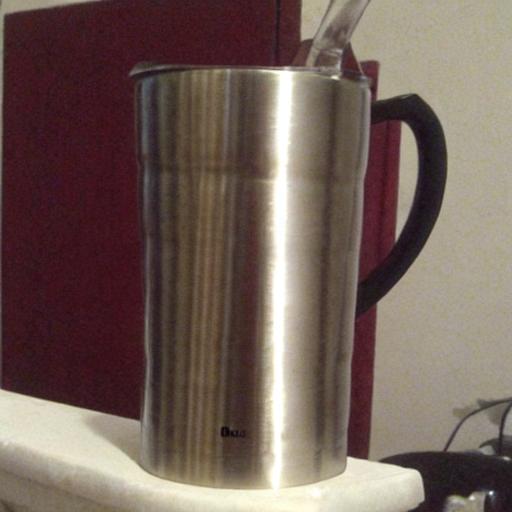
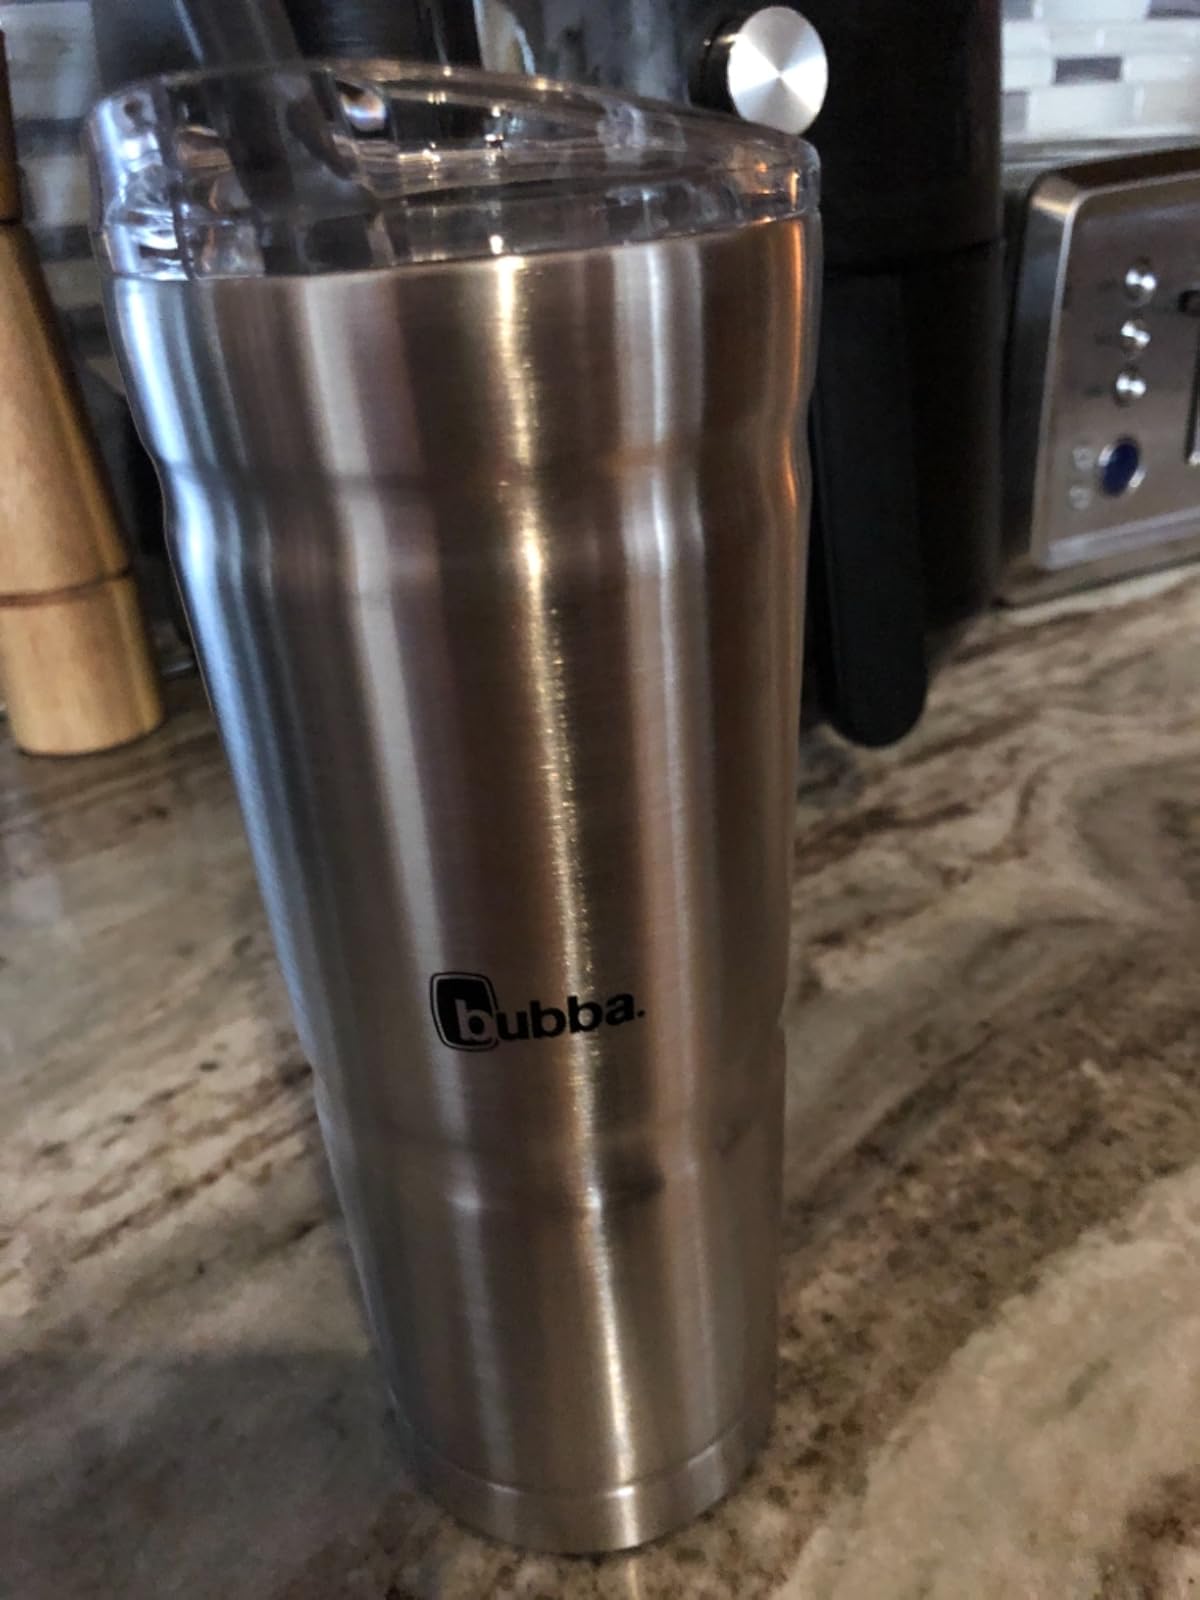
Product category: items_tea
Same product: no